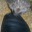
Label: porcupine